Land Rover series

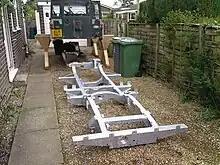
Fully boxed-welded steel frames distinguished Land Rovers from the beginning.

In mid-1956 the wheelbases were extended by to and , and the front chassis cross-member was moved an inch forward, to accommodate the new diesel engine, to be an option the following year. This change was made to all models with the exception of the 107 Station Wagon, which would never be fitted with a diesel engine, and would eventually be the last Series I in production. These dimensions were to be used on all Land Rovers for the next 25 years.